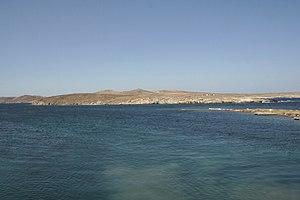
Rhénée ou Rínia est une île grecque de la Mer Égée, située dans l'archipel des Cyclades immédiatement à l'ouest de l'île de Délos, à 9 km au sud-ouest de l'île de Mykonos, dont elle dépend administrativement, et à 140 km au sud-est d'Athènes.